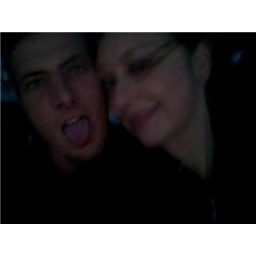
on a boat going under the golden gate bridge